The Turing Test (novel)

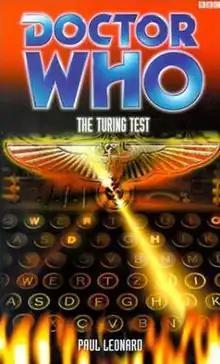

The Turing Test is a BBC Books original novel written by Paul Leonard and based on the long-running British science fiction television series "Doctor Who". It features the Eighth Doctor.